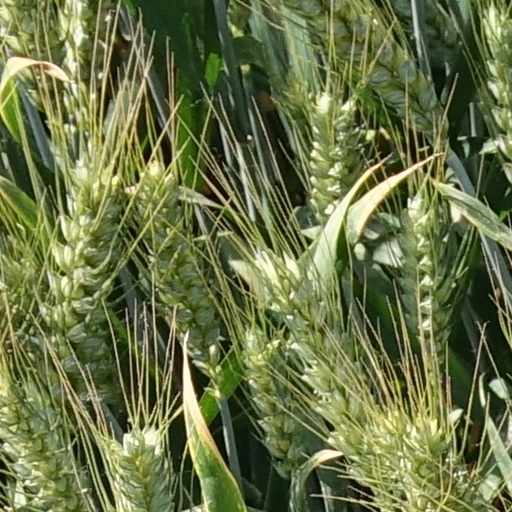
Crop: wheat